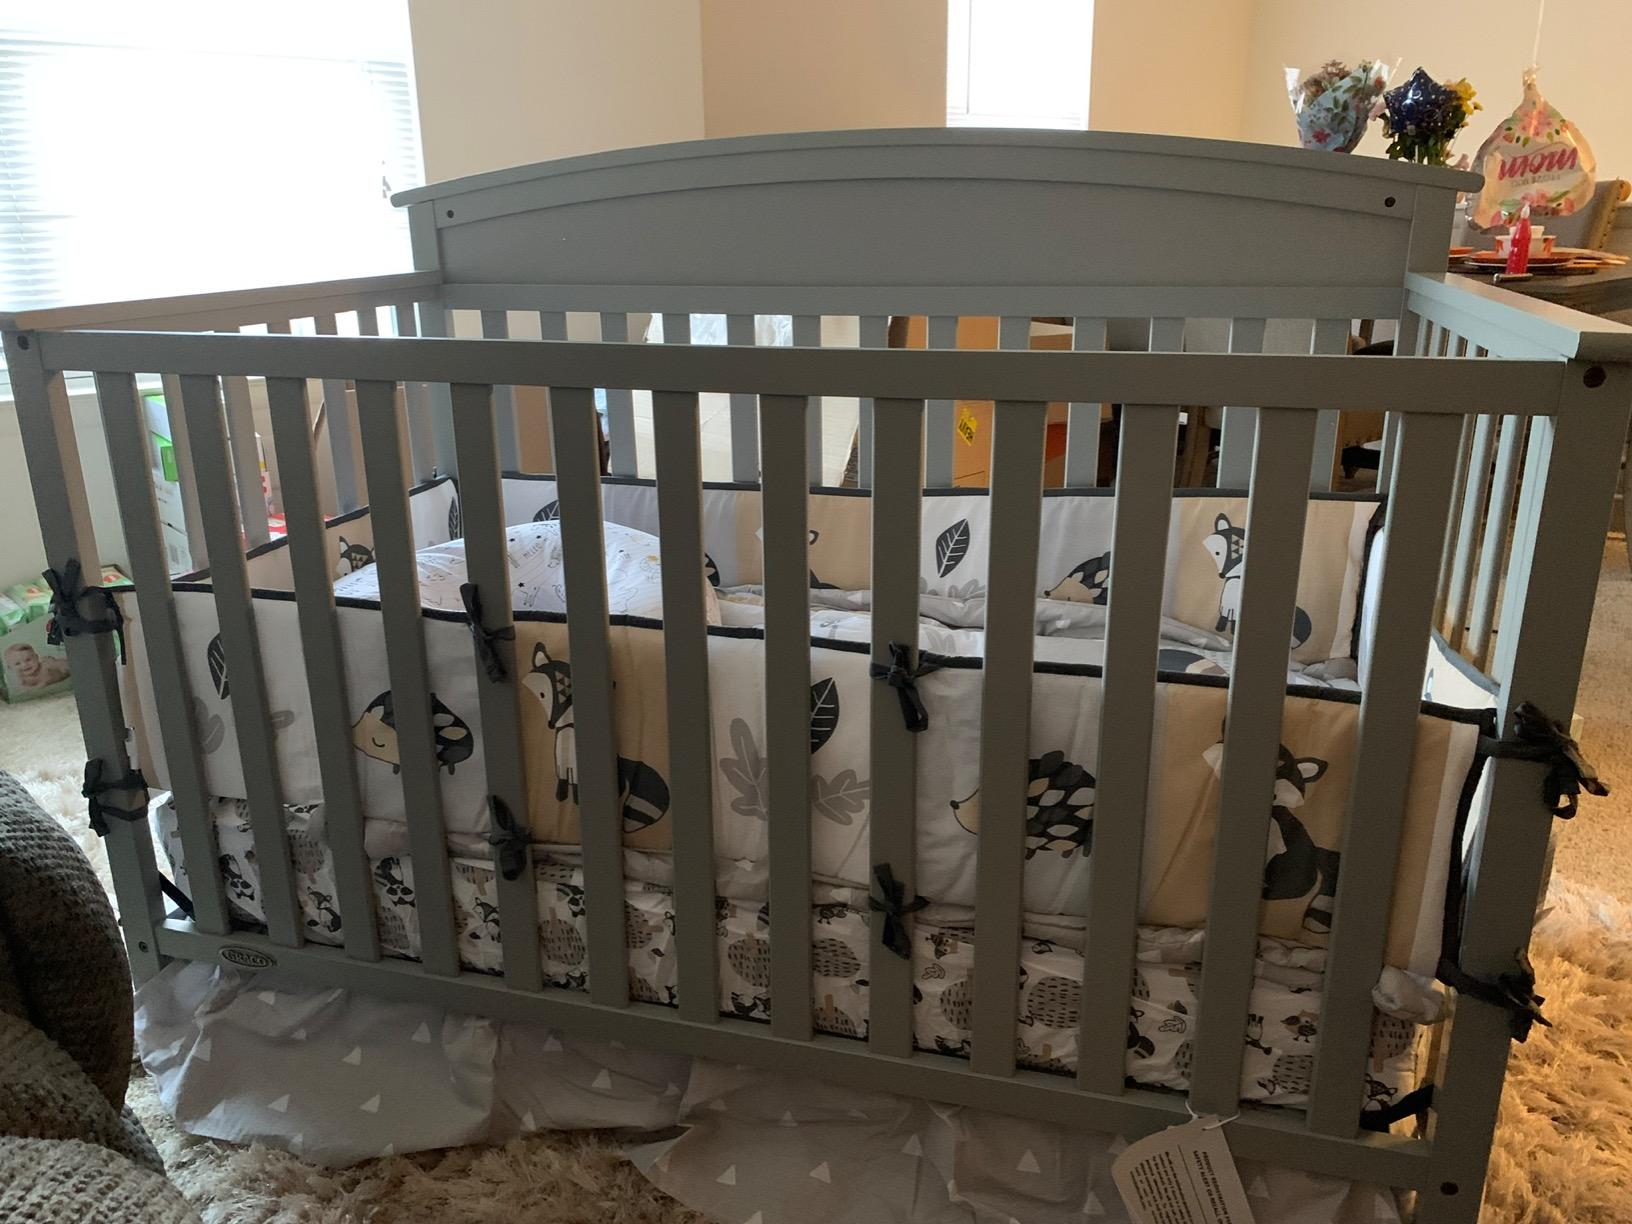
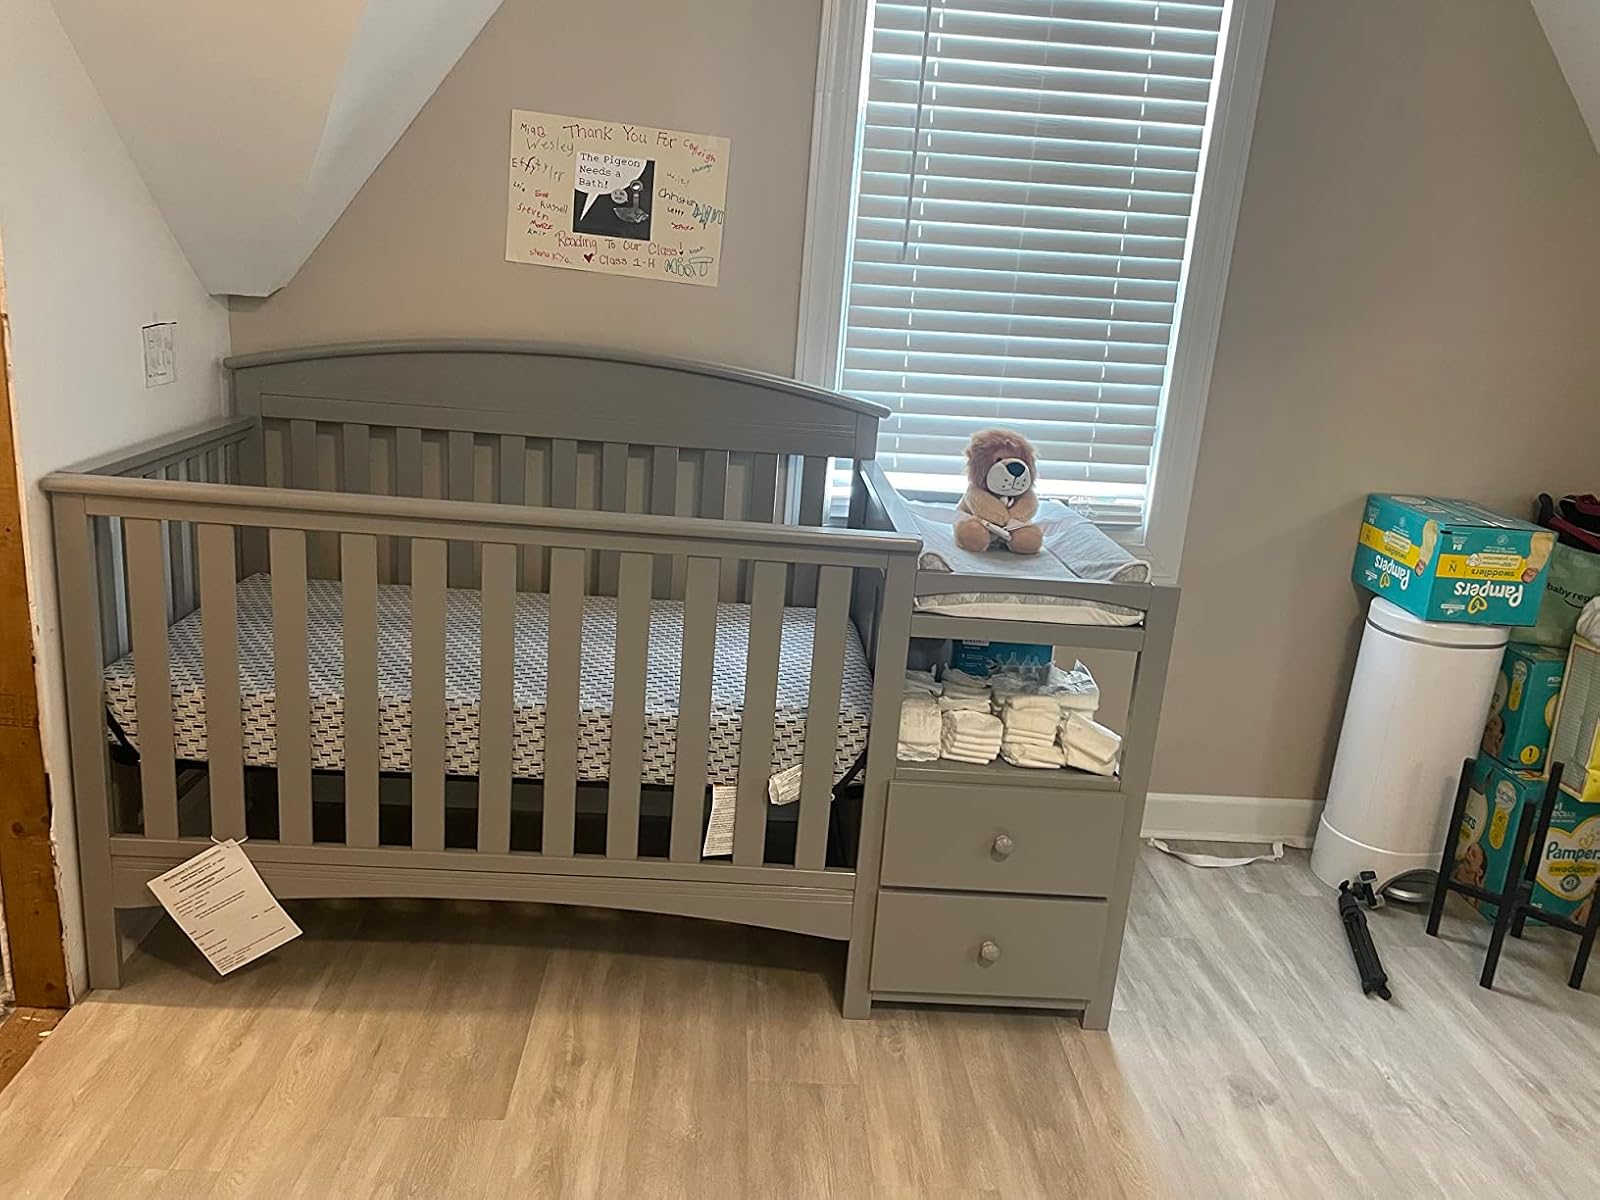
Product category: products_crib
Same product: no